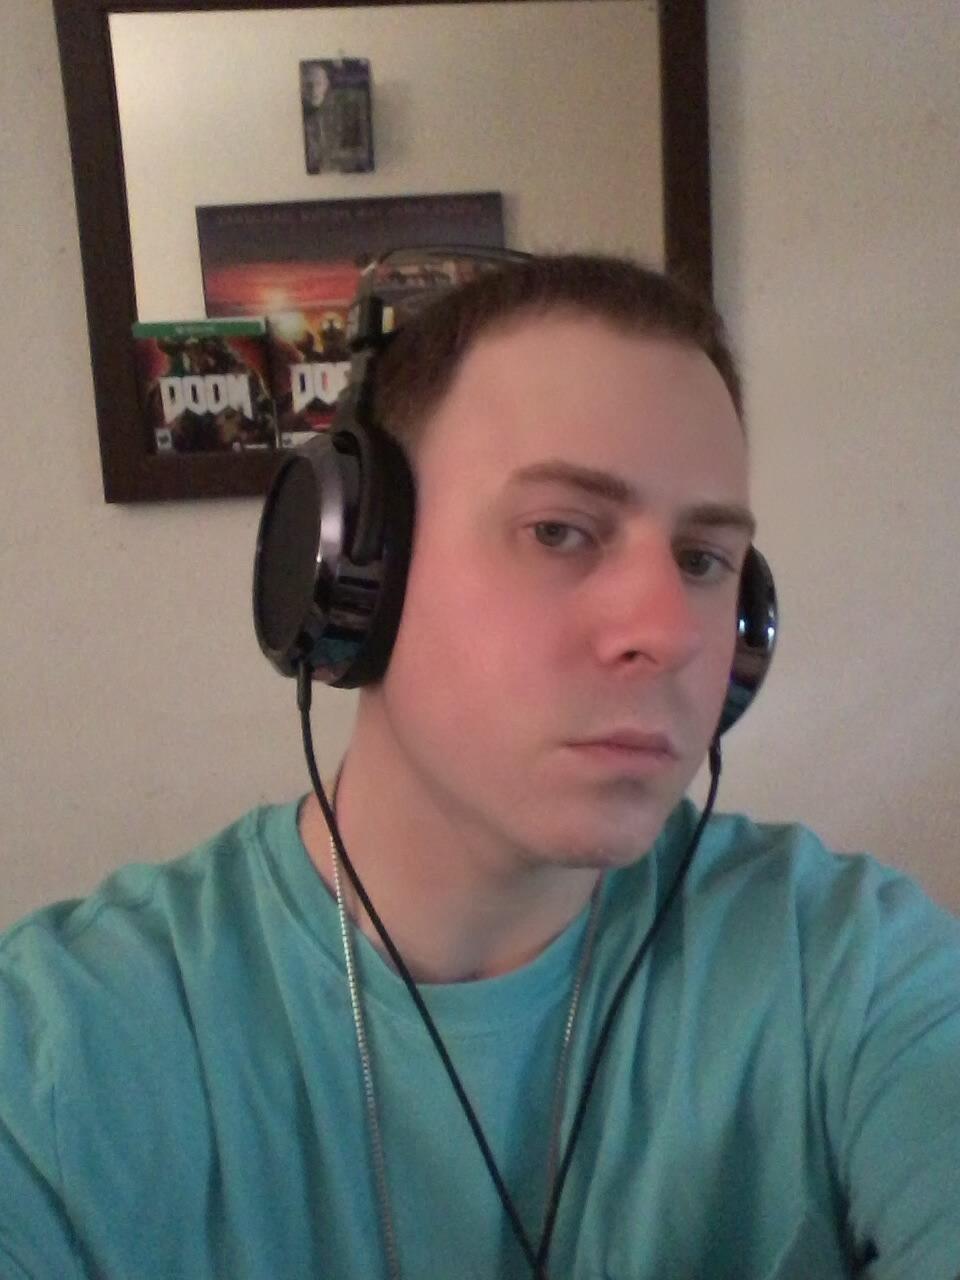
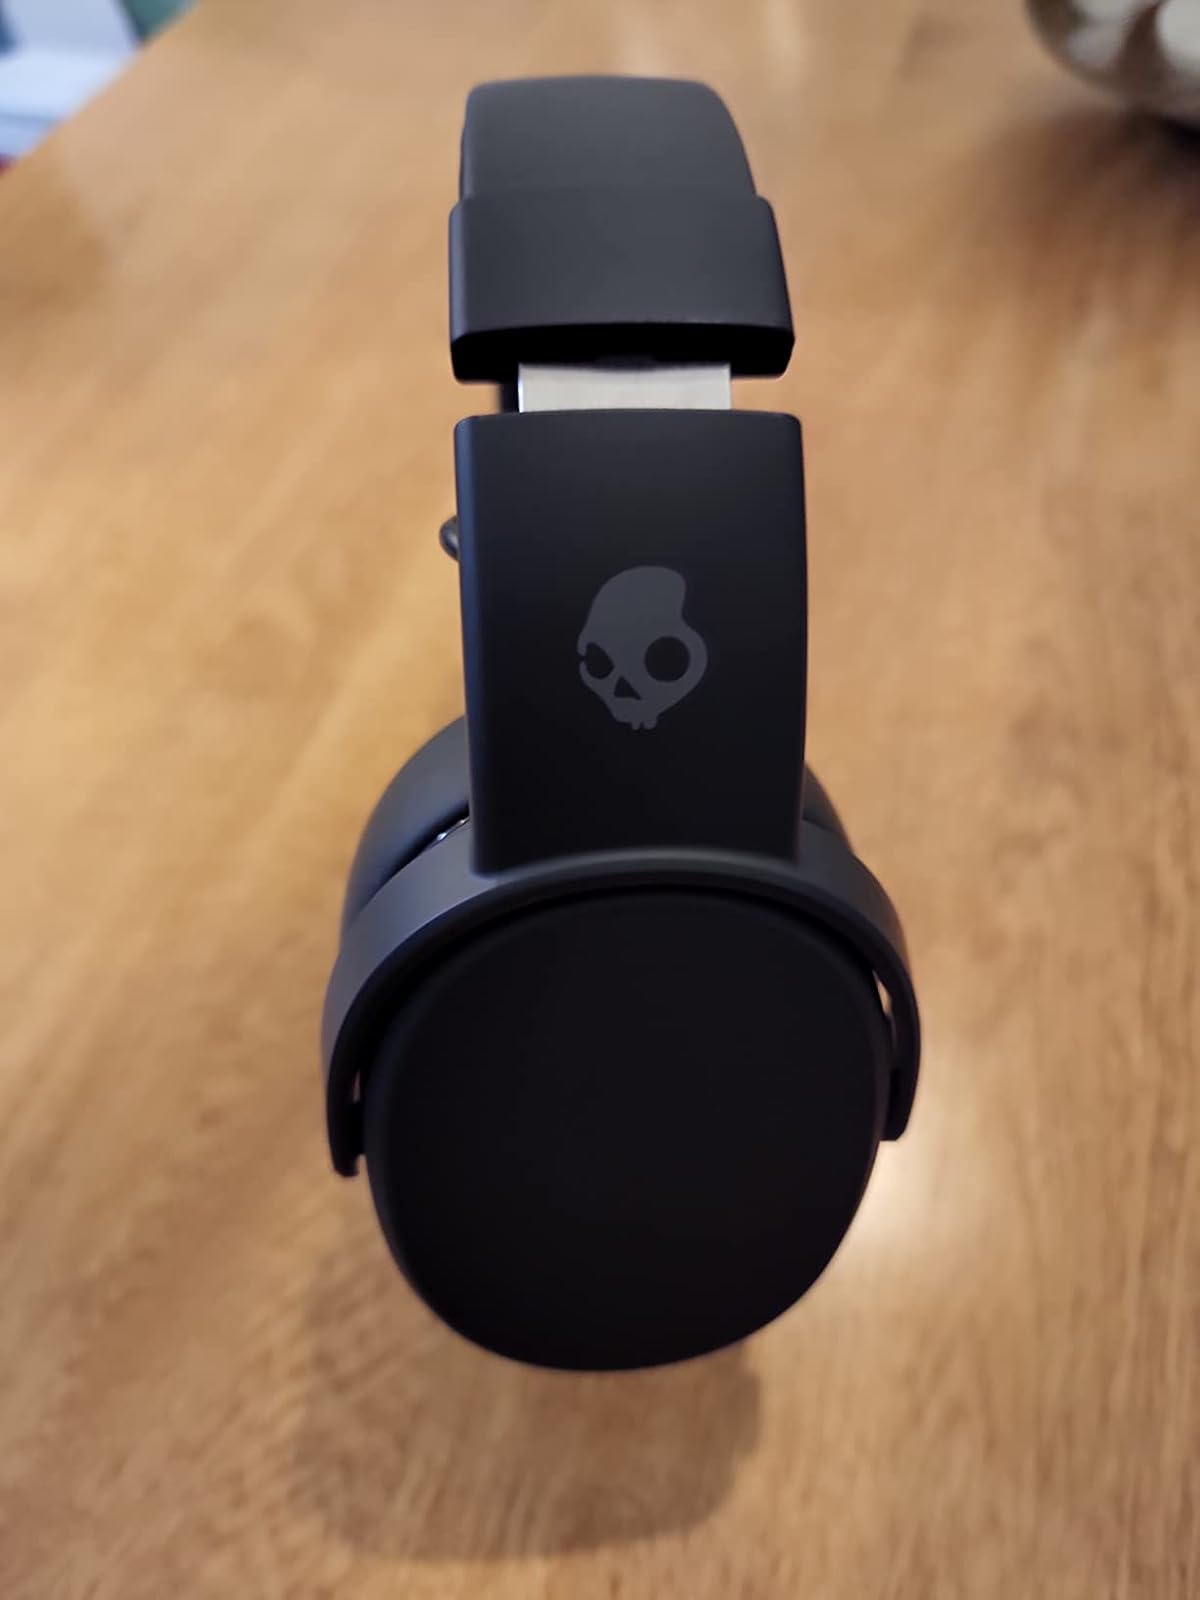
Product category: headphones
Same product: no